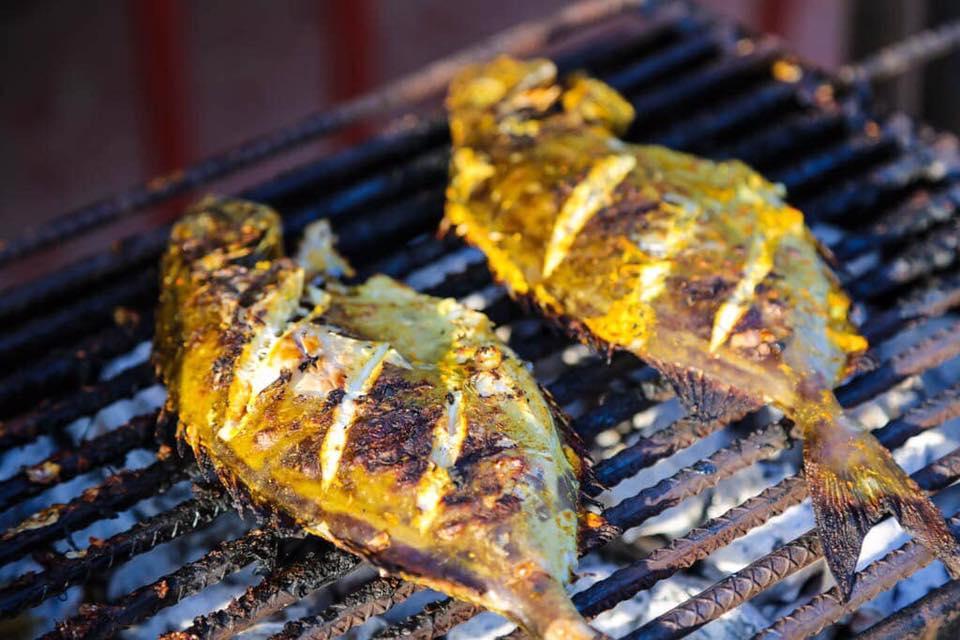
Hizi ni samaki mbili.Zimekaushwa na kukatwa katwa,zimewekwa kwenye chuma,chuma yenyewe ina moto chini ya kukausha.